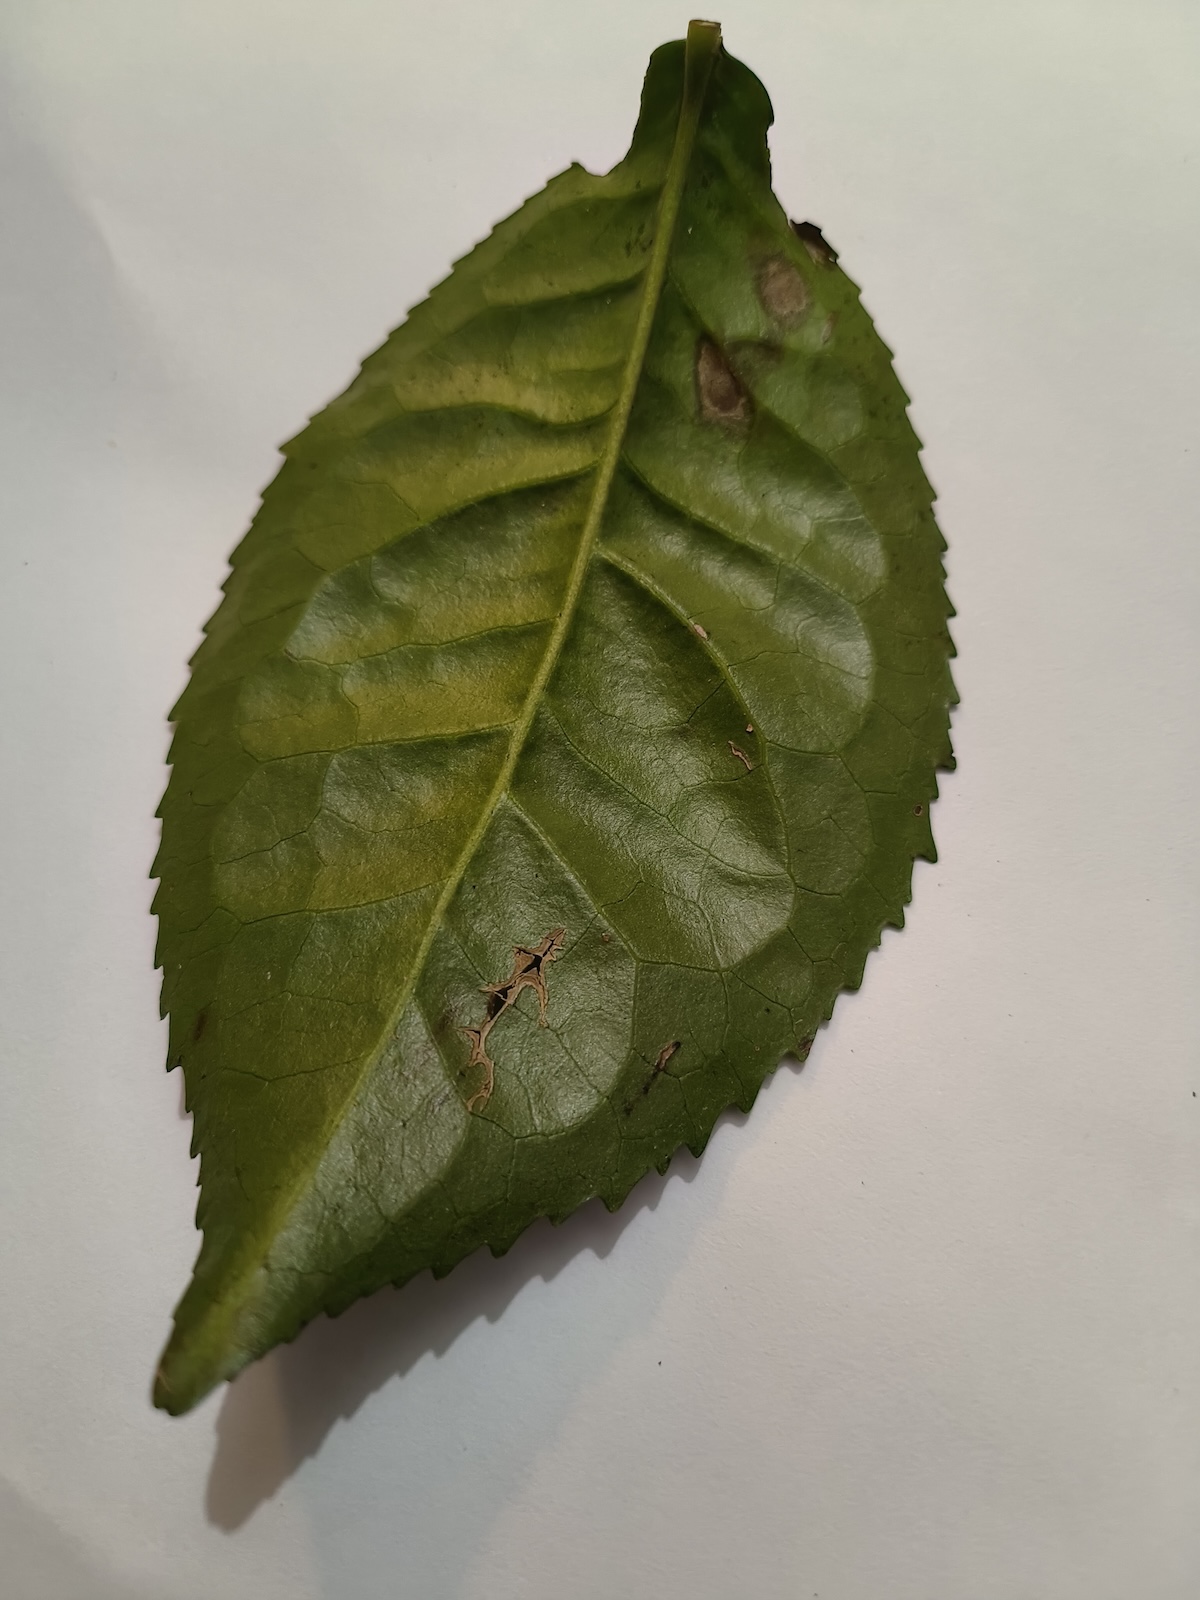
Label: Gray Blight